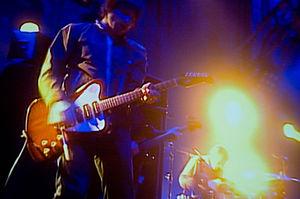
Colin Murray Archer est un guitariste né le 7 décembre 1966 dans le comté de Durham. Il doit son surnom de Gem à Archie Gemill, un footballeur écossais des années 1970. Il joue actuellement dans le groupe de rock Noel Gallagher's High Flying Birds. Il fut membre du célèbre groupe de rock britannique Oasis.